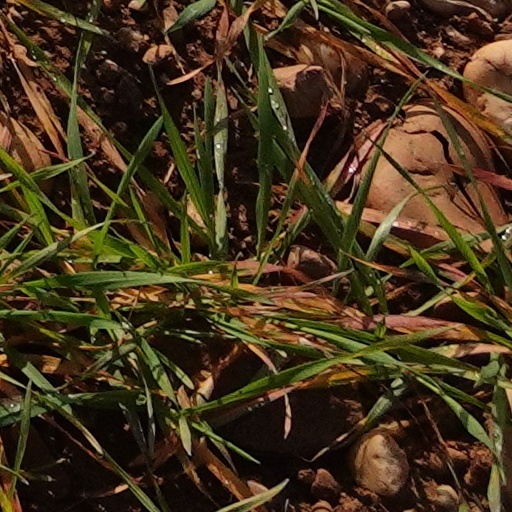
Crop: wheat